Alexander disease

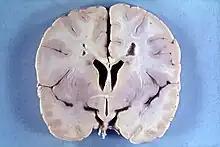
Brain of a 4-year-old boy with Alexander disease showing macroencephaly and periventricular leukomalacia (note brownish discoloration around the cerebral ventricles)

Alexander disease is a very rare autosomal dominant leukodystrophy, which are neurological conditions caused by anomalies in the myelin which protects nerve fibers in the brain. The most common type is the infantile form that usually begins during the first two years of life. Symptoms include mental and physical developmental delays, followed by the loss of developmental milestones, an abnormal increase in head size and seizures. The juvenile form of Alexander disease has an onset between the ages of 2 and 13 years. These children may have excessive vomiting, difficulty swallowing and speaking, poor coordination, and loss of motor control. Adult-onset forms of Alexander disease are less common. The symptoms sometimes mimic those of Parkinson's disease or multiple sclerosis, or may present primarily as a psychiatric disorder.